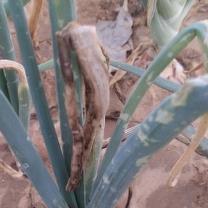
Crop: Onion
Condition: alternaria-d